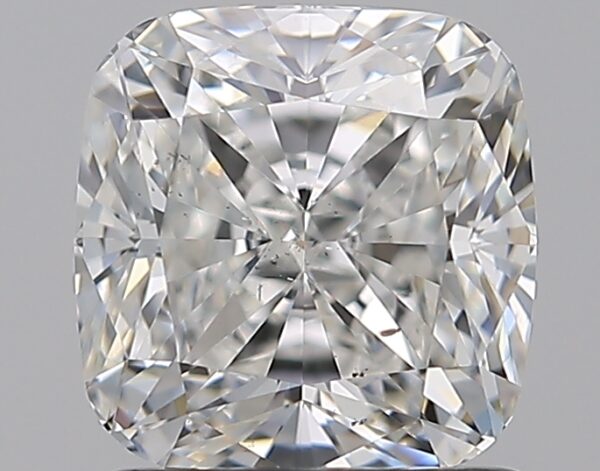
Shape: cushion
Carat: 1.5
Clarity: SI1
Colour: G
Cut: EX
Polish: EX
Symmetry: EX
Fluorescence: N
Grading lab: GIA
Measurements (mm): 6.4 x 6.23 x 4.34